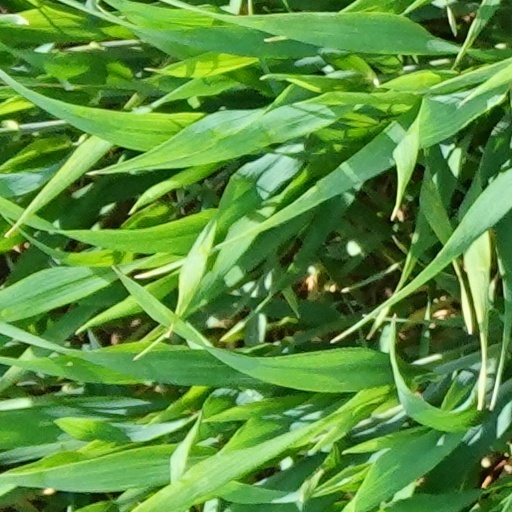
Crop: wheat